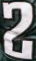
Number: 2